Thermoplan

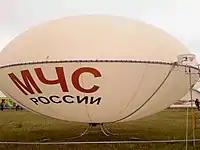
Testing model of a lenticular-shaped hybrid airship for monitoring emergency areas (2009)

The project was started in the late 1970s in the Moscow Aviation Institute by a small team of students led by Yury Ishkov under scientific direction of . In the second half of 1980s with a help of then MAI rector Yuri Ryzhov they obtained support from Gazprom for the start-up Design Bureau "Thermpolan" and first scaled prototype ALA-40 was constructed at the Ulyanovsk Aviation Production Complex and rolled-out in 1992. That was a rather small airship, and a full-scale model was not built at that time due to the economic crisis of the 1990s in the USSR.